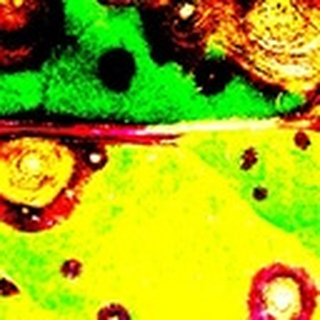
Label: cotton_target_spot